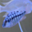
Label: aquarium_fish